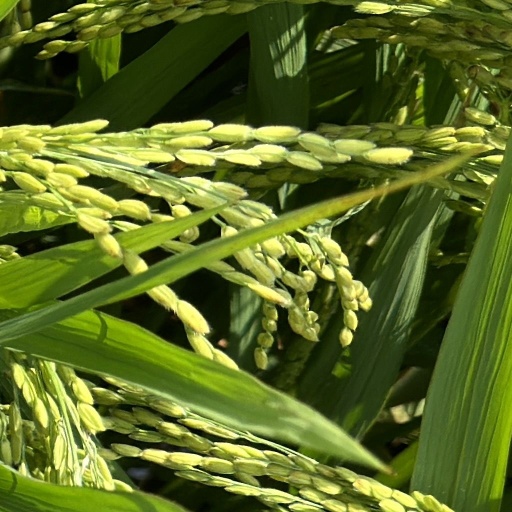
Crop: rice